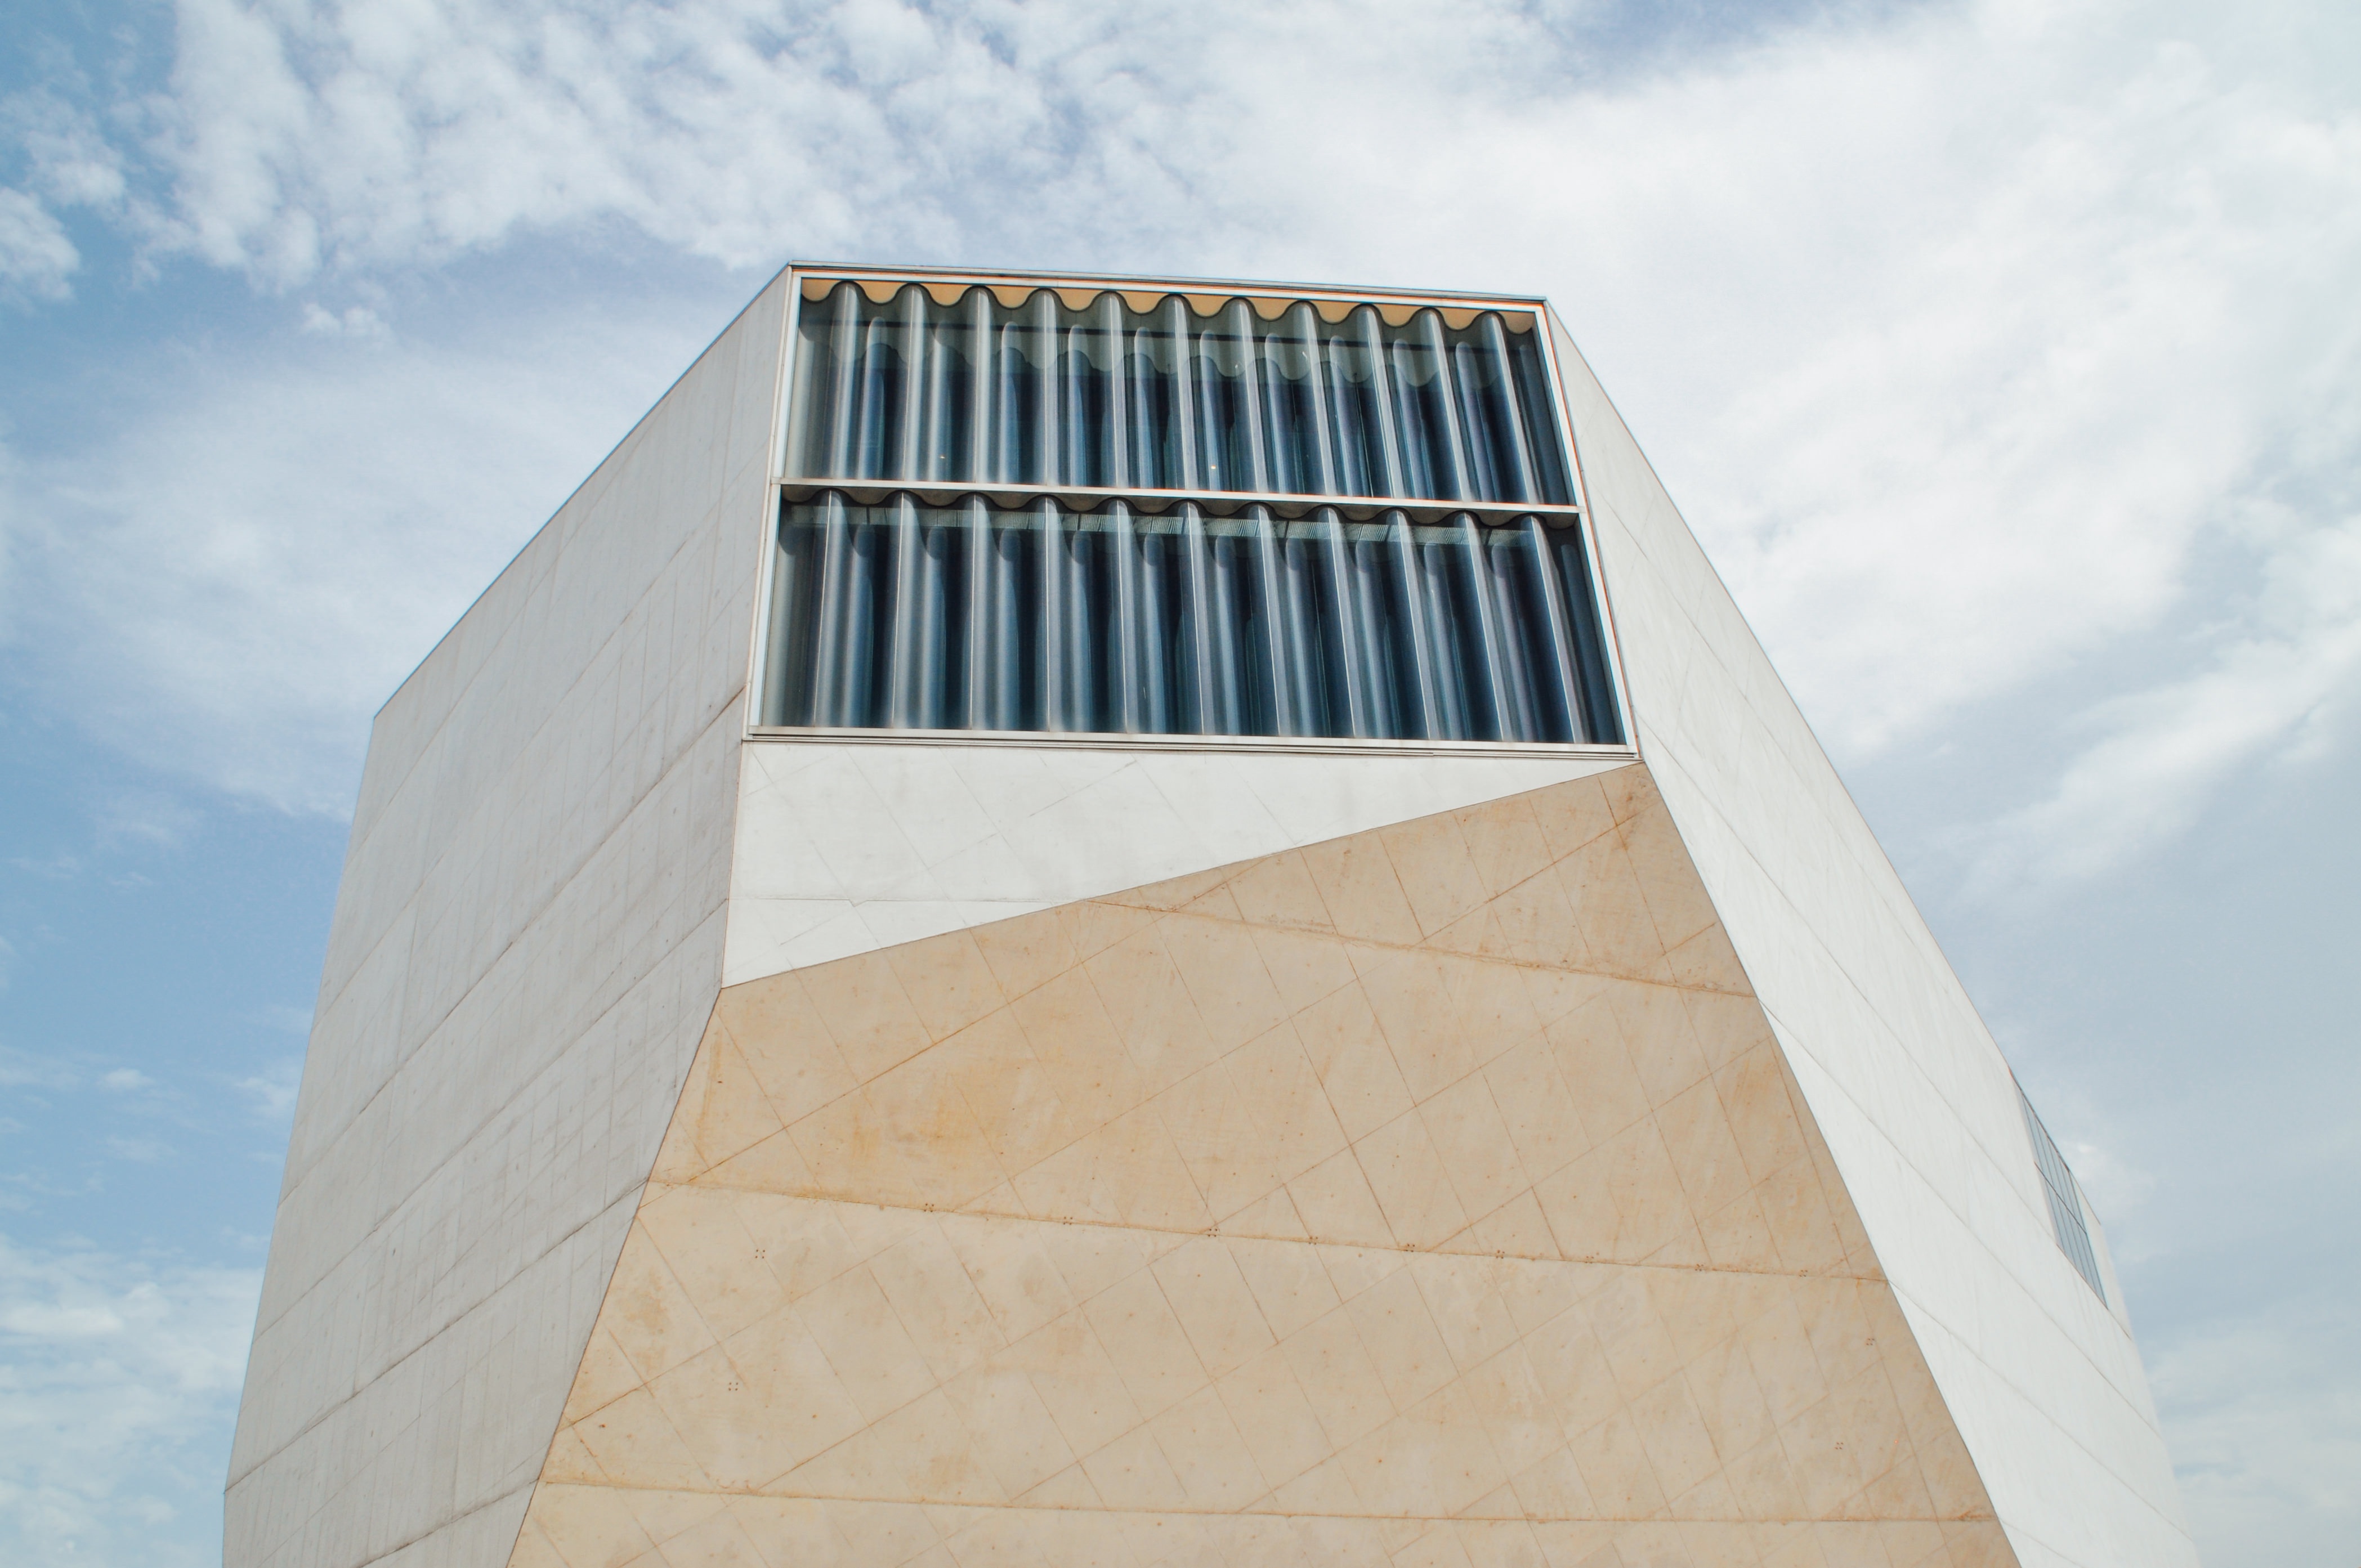
architecture, structure, sky, house, glass, perspective, roof, building, skyscraper, tower, landmark, facade, blue, professional, modern, concrete, tower block, futuristic, clouds, design, windows, architectural, control tower, atmosphere of earth, low angle photography